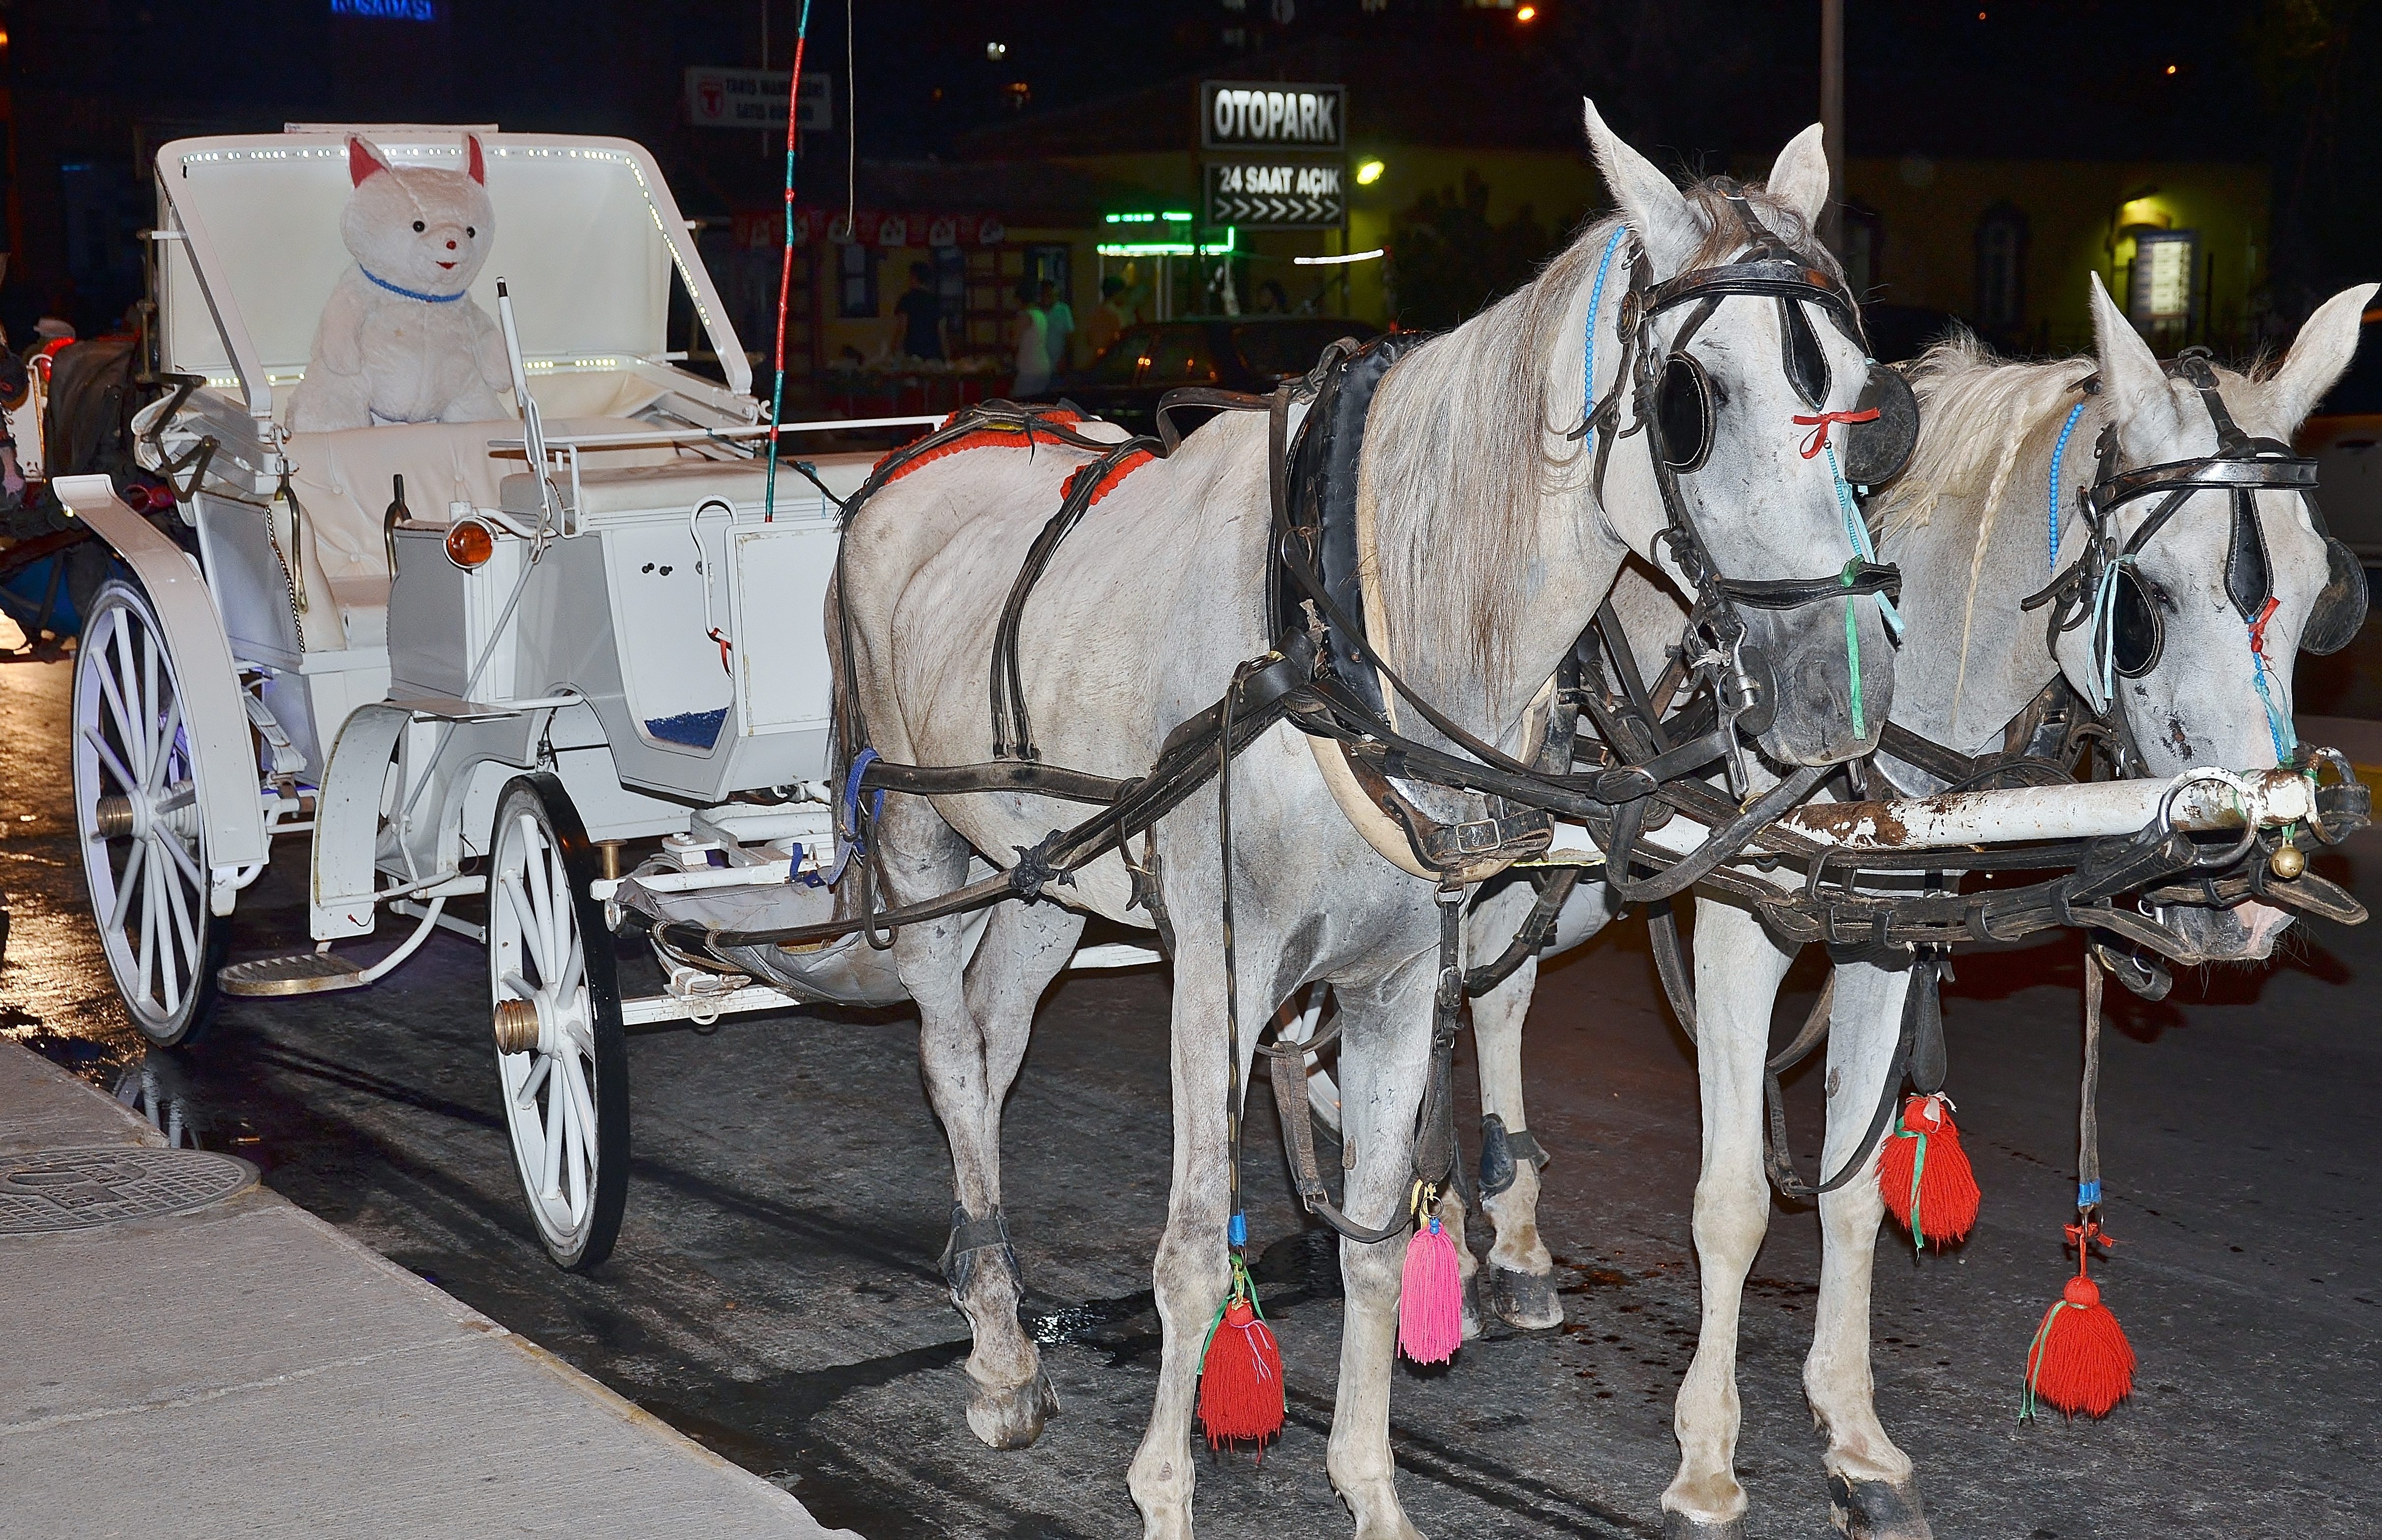
white, cart, animal, vehicle, macro, horse, tourism, free photos, horses, festival, carriage, mold, horse drawn carriage, pack animal, land vehicle, horse like mammal, horse harness, horse and buggy